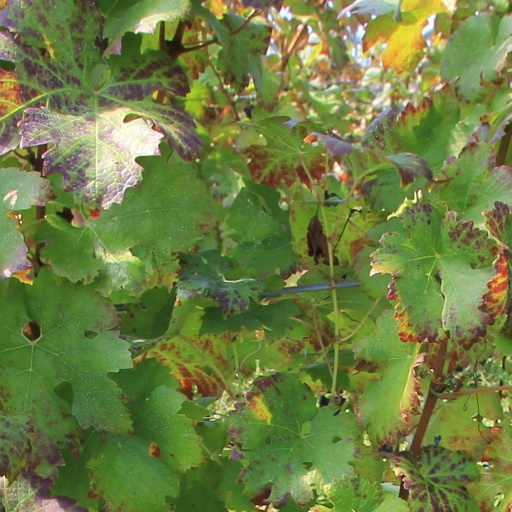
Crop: grape